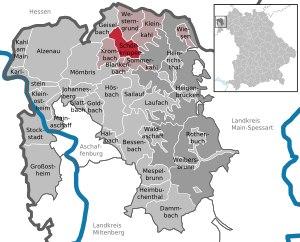
Schöllkrippen est un marché allemand de Bavière situé dans l'arrondissement d'Aschaffenbourg et le district de Basse-Franconie.